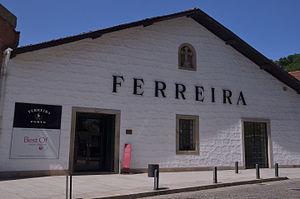
Façade de la cave ""Ferreira"""
Ferreira est une fabrique familiale de vin de Porto.